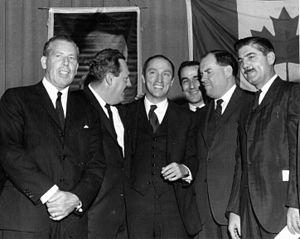
Cet article traite des événements qui se sont produits durant l'année 1965 au Québec.